Bernard Petitjean

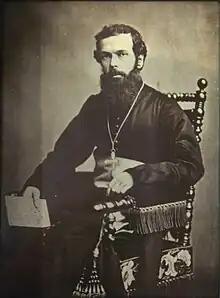
Petitjean, c.1866.

Bernard Thaddée Petitjean (14 June 1829 – 7 October 1884) was a French Catholic prelate who served as Apostolic Vicar of Japan from 1866 to 1876.